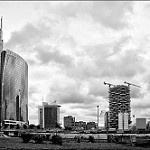
Label: B & W